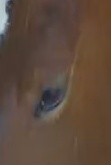
Face region: eyes (orbital_tightening_and_eye_area)
Pain indicator: moderately_present